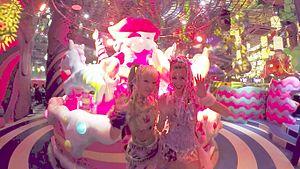
Harajuku est un quartier faisant partie de l'arrondissement de Shibuya à Tokyo.